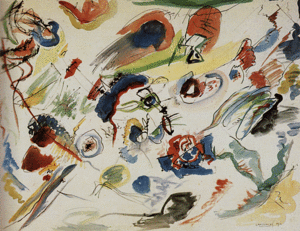
Crayon, aquarelle et endre de Chine sur papier signé Wassily Kandinsky, sans titre. Dim.
L'art abstrait est un art qui tente de donner une contraction du réel ou encore d'en souligner les « déchirures » au lieu d'essayer de représenter « les apparences visibles du monde extérieur »